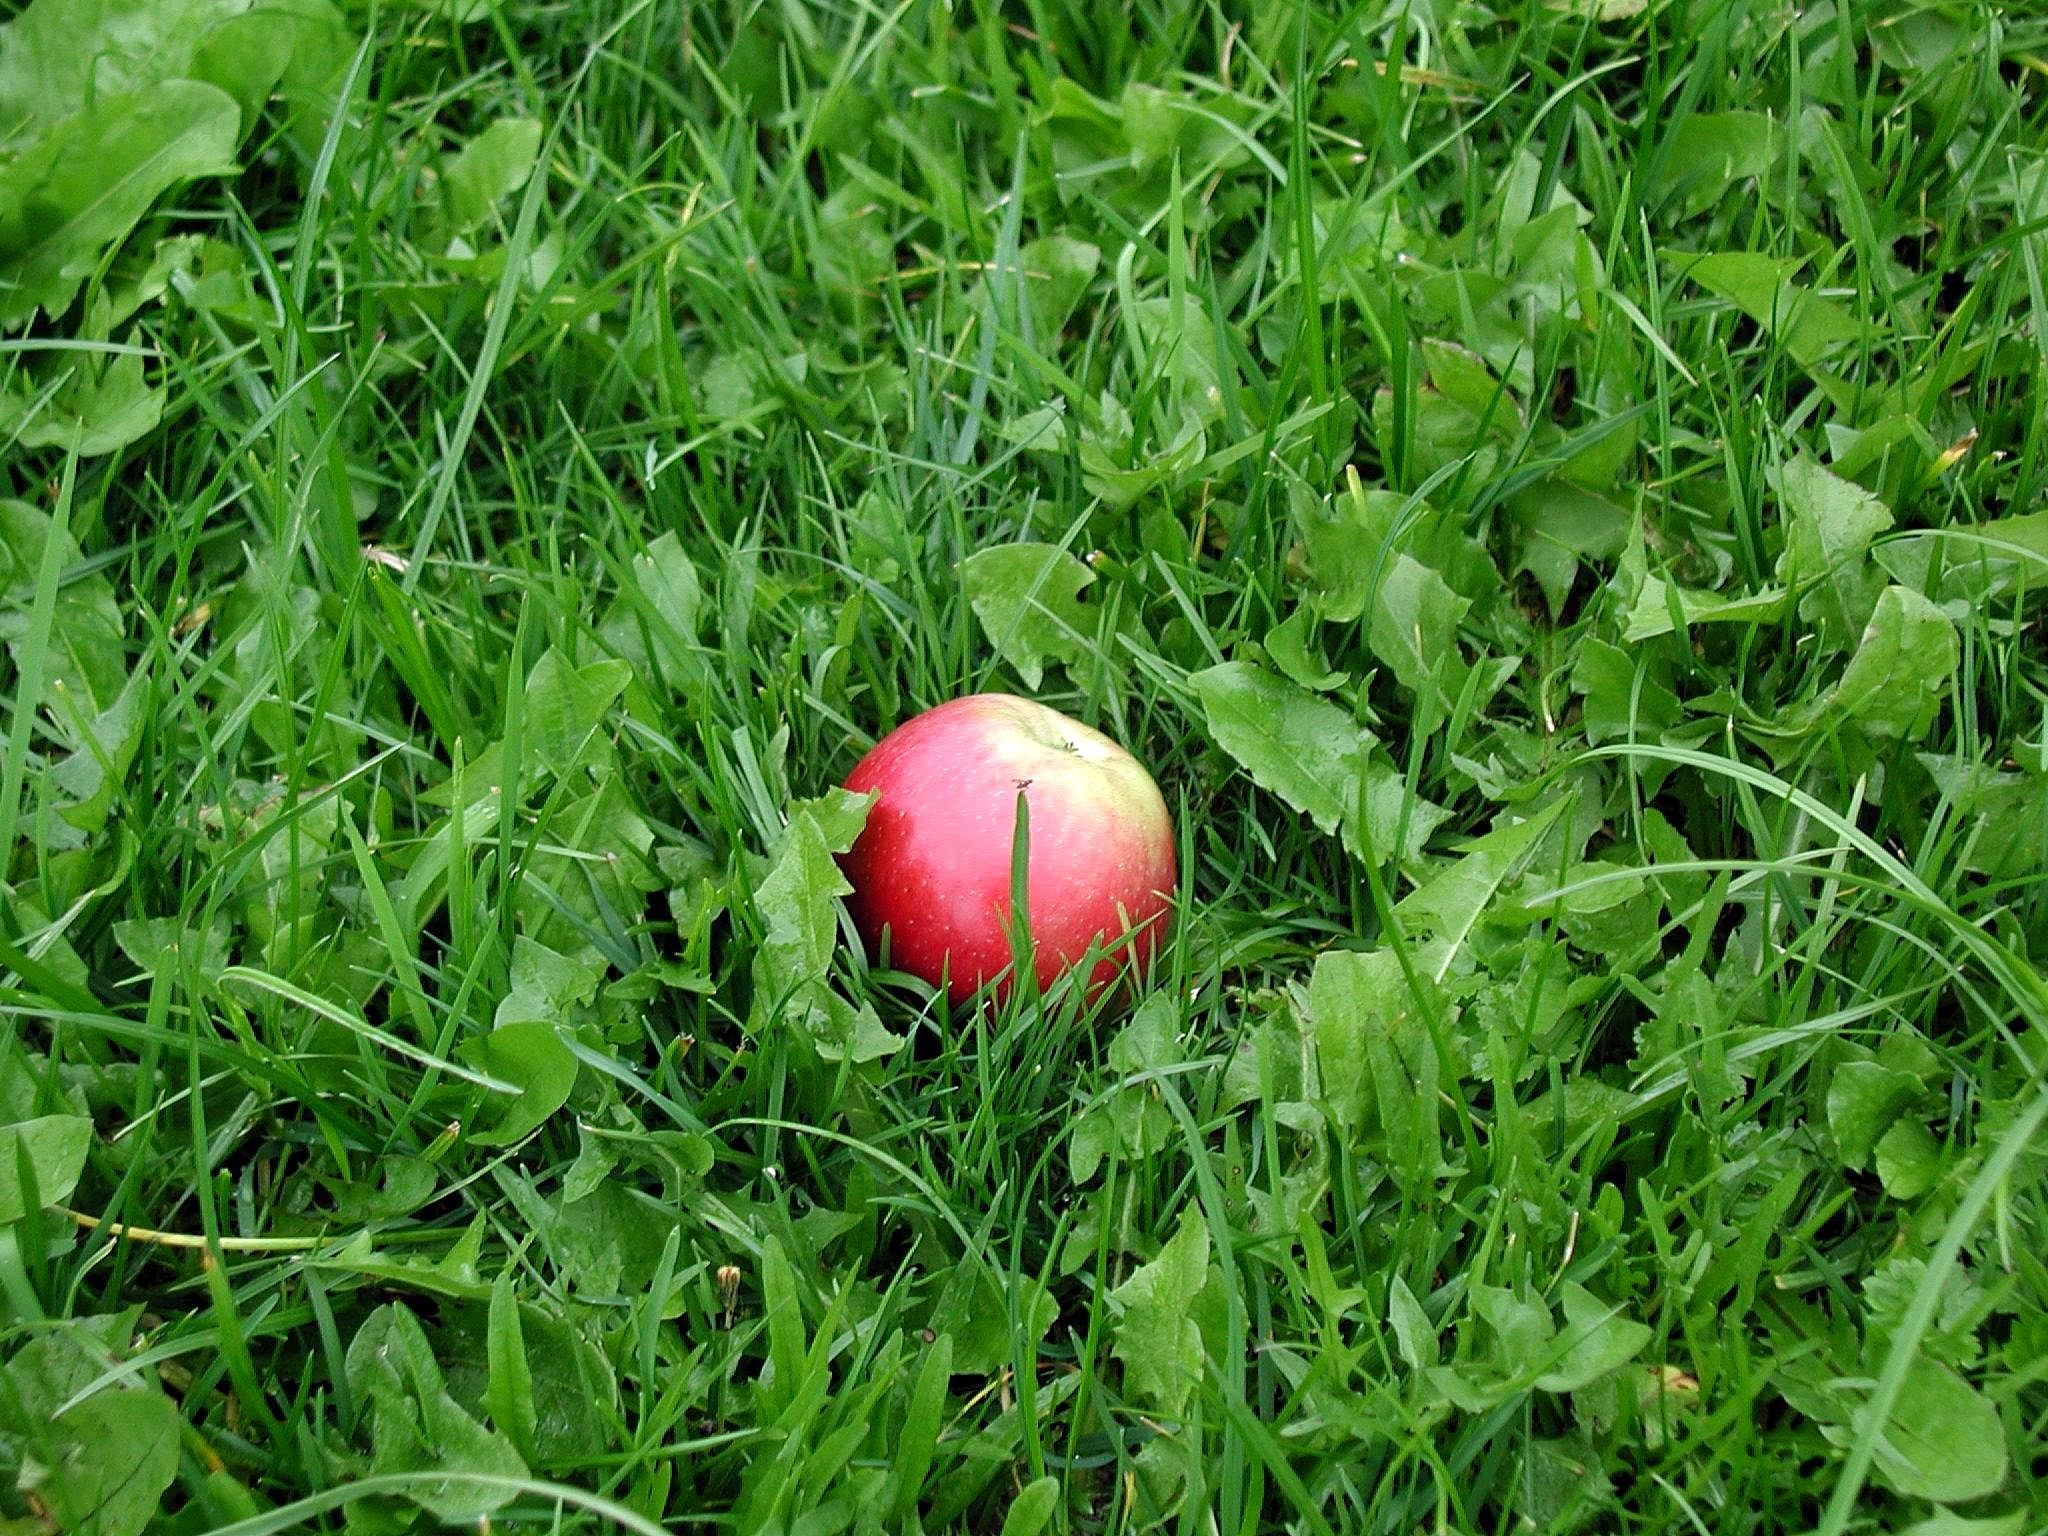
apple, nature, grass, plant, lawn, meadow, leaf, flower, food, green, produce, botany, garden, flora, plants, fruits, macro photography, flowering plant, land plant